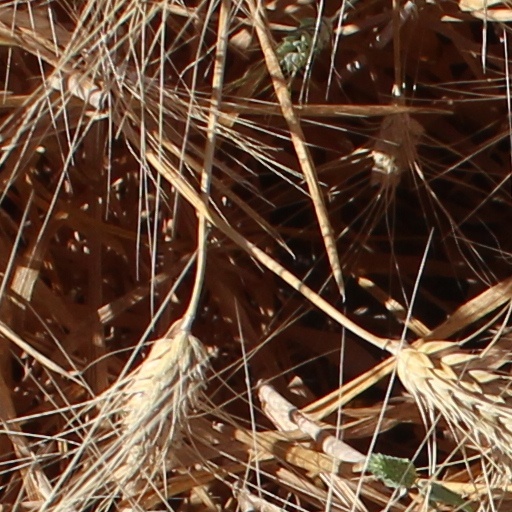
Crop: wheat